Manta (SeaWorld Orlando)

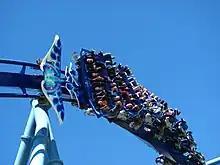
One of Manta's trains

Manta has been lauded by the mainstream media and industry press since its debut in May 2009. Busch Entertainment Corporation, SeaWorld Orlando's parent company, credited Manta with improving park attendance. In July 2009, ThemeParkInsider.com named Manta "best new attraction". In September 2009, Manta placed third in "Amusement Today" magazine's poll for the Best New Ride of 2009.